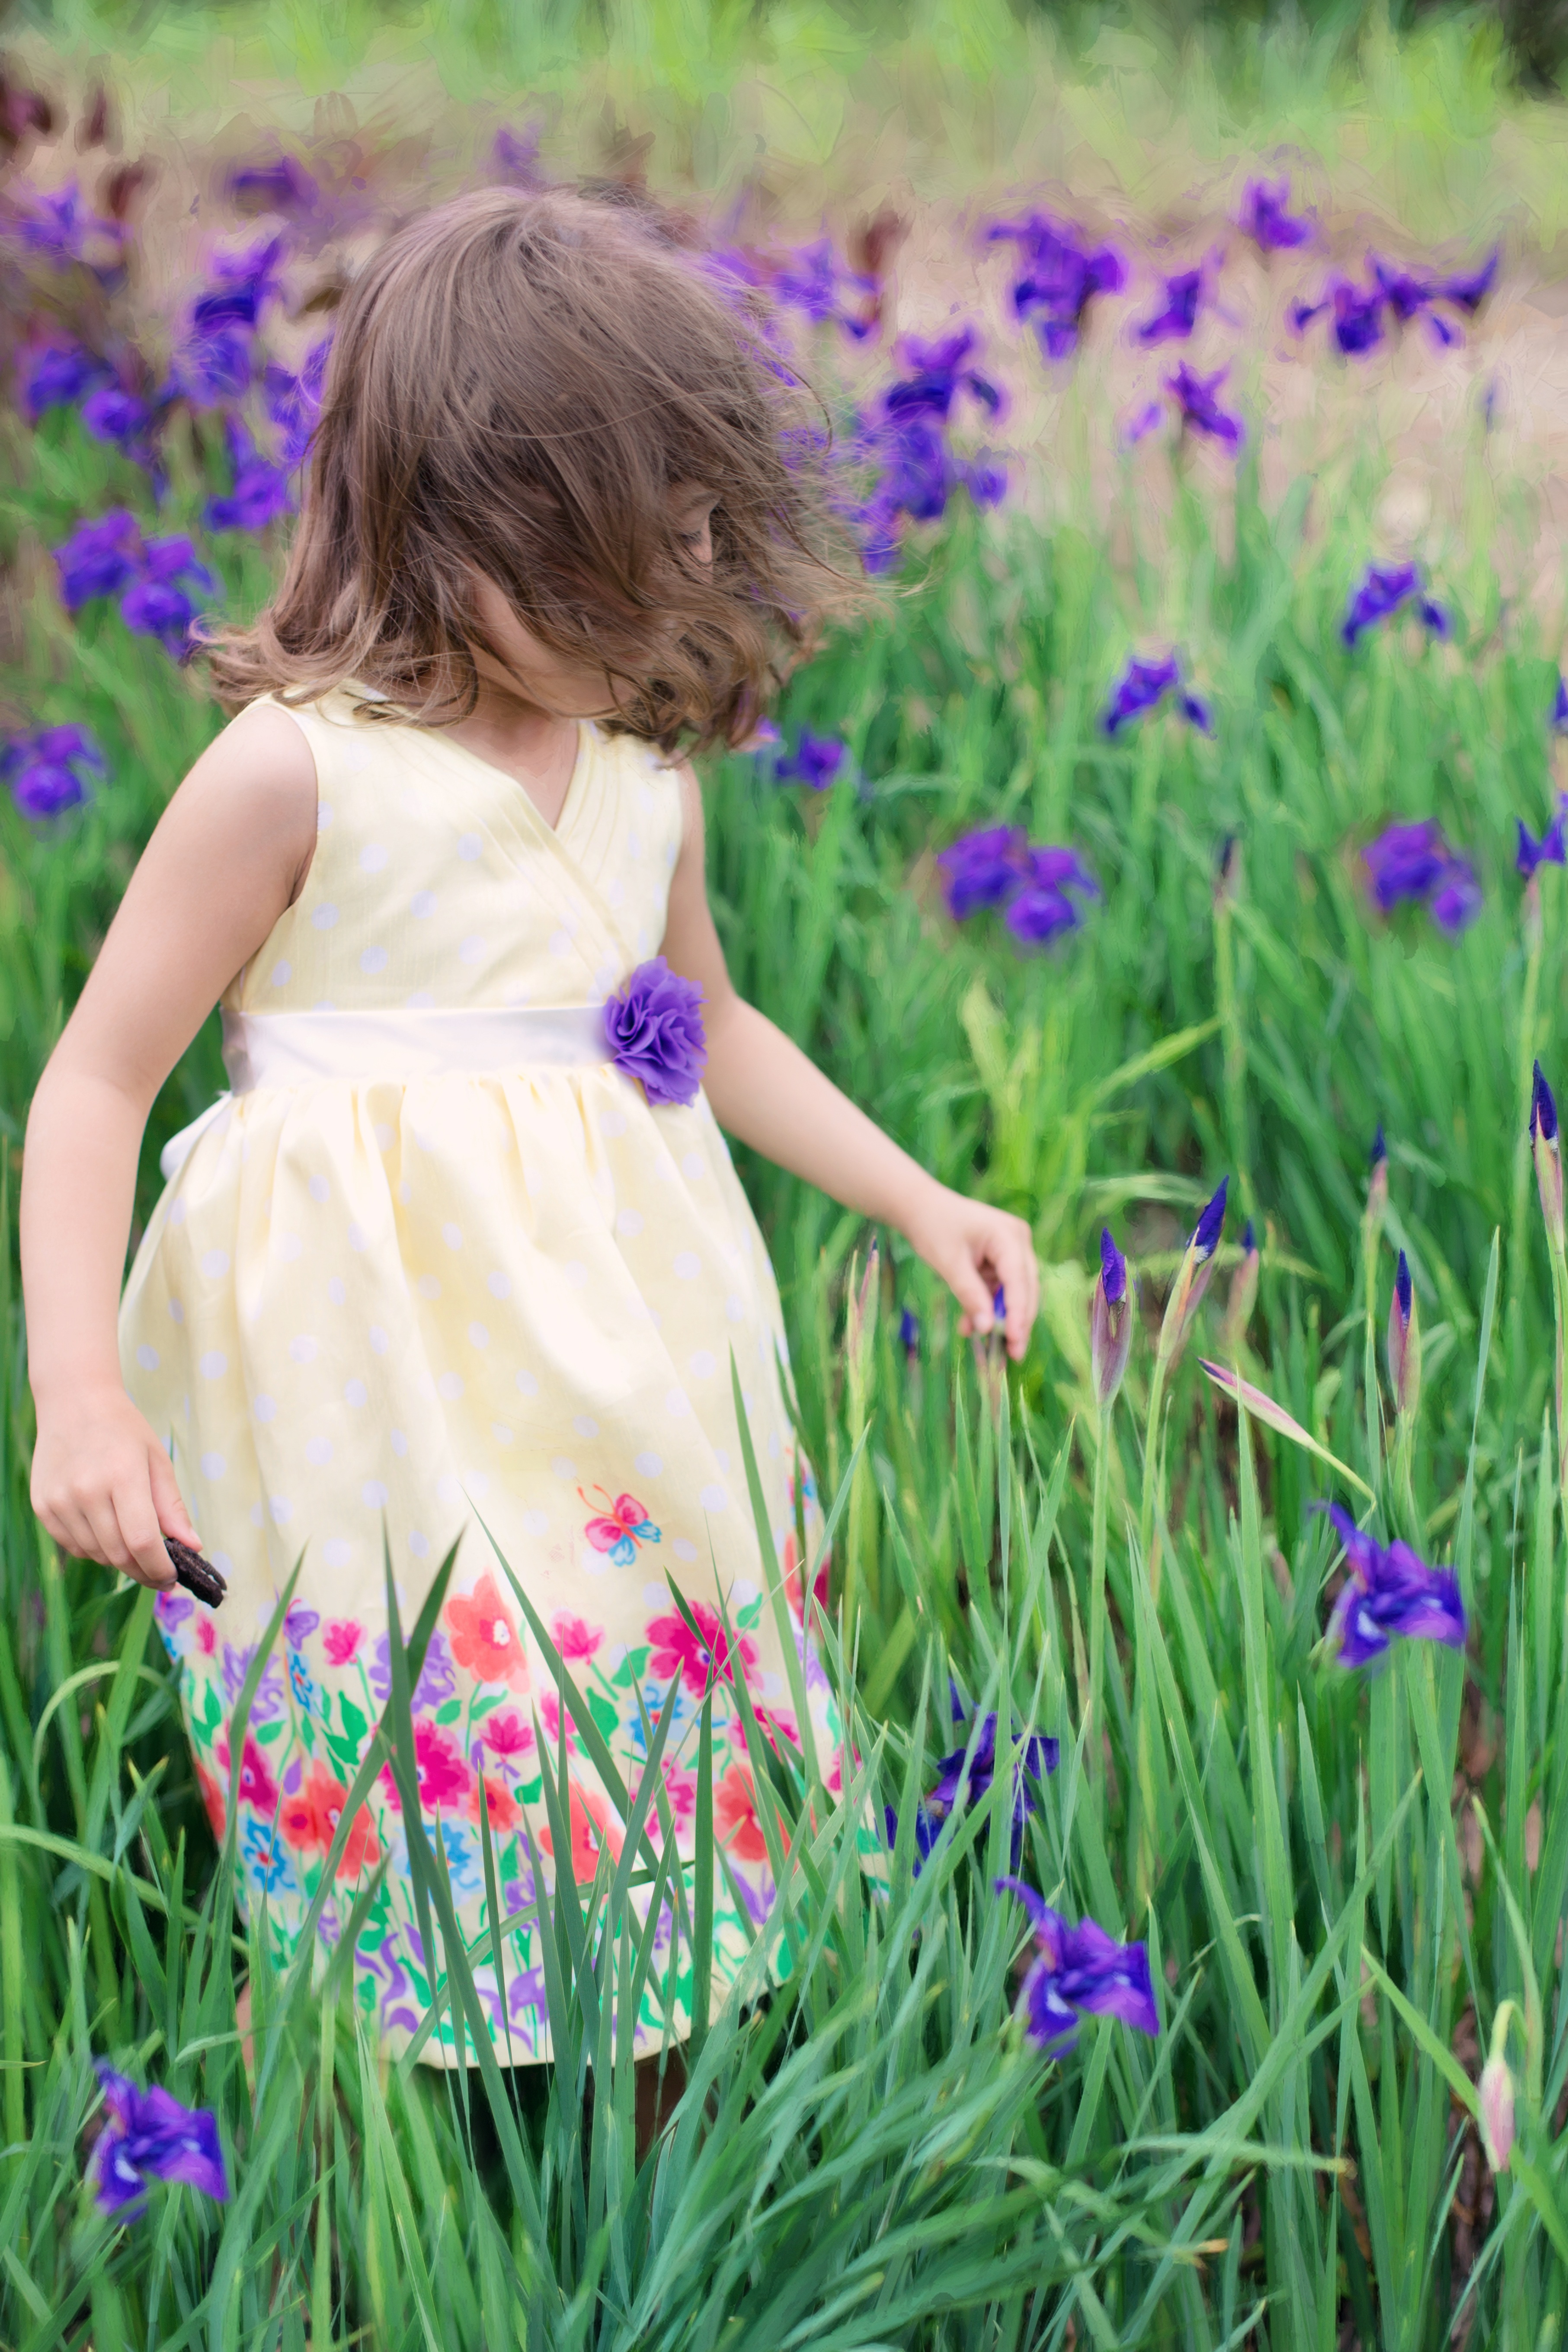
grass, plant, field, lawn, meadow, flower, purple, summer, spring, green, child, wildflower, flowers, toddler, habitat, flowering plant, grass family, land plant, little girl in wind